Fuchsia perscandens

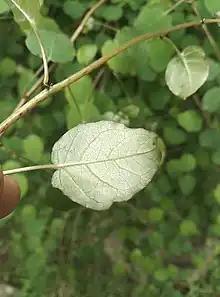
Abaxial surface

Limited information is available on the parasites and diseases of "Fuchsia perscandens."